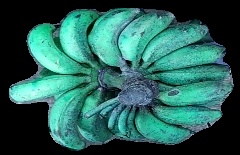
Variety: rasbale
Grade: grade3